Herrengasse (Bern)

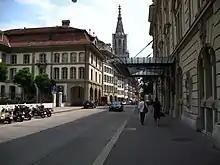
Herrengasse from Casinoplatz looking toward the Münster of Bern (Cathedral). Showing both the "Sonnseite" (Sunny Side) and "Schattseite" (Shady Side) of the street

Herrengasse, like most streets in the Old City, runs east to west. However due to the increasing width of the Aare peninsula the street only runs a short distance from the Münsterplatz (the plaza in front of the Münster of Bern) to the "Casinoplatz". The Herrengasse is divided into 2 sections along the center of the street. The "Sonnseite" (Sunny Side) was originally the southern flank of the 1191 "Zähringerstadt". The "Schattseite" (Shady Side) was built later as the original city expanded within the city walls from 1191. In addition to the division along the street, there is also a division in the middle of the street. Along both sides of the street there are two separate rows of buildings, with a small passageway between them which runs north and south. South of the Herrengasse the Aare peninsula drops away sharply toward the Aare. Near the Herrengasse, at Casinoplatz, the modern Kirchenfeld Bridge crosses the river to the heights of Kirchenfeld.